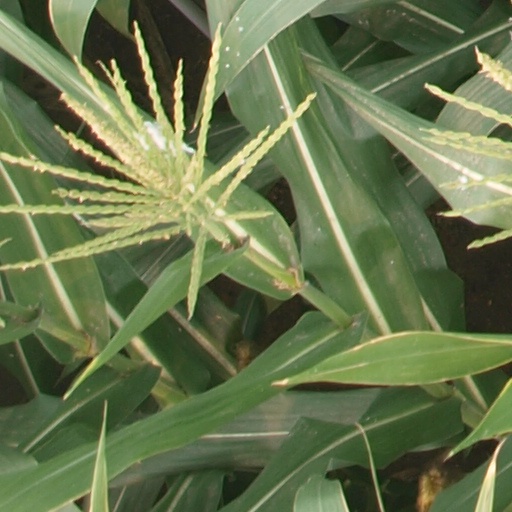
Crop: maize; corn